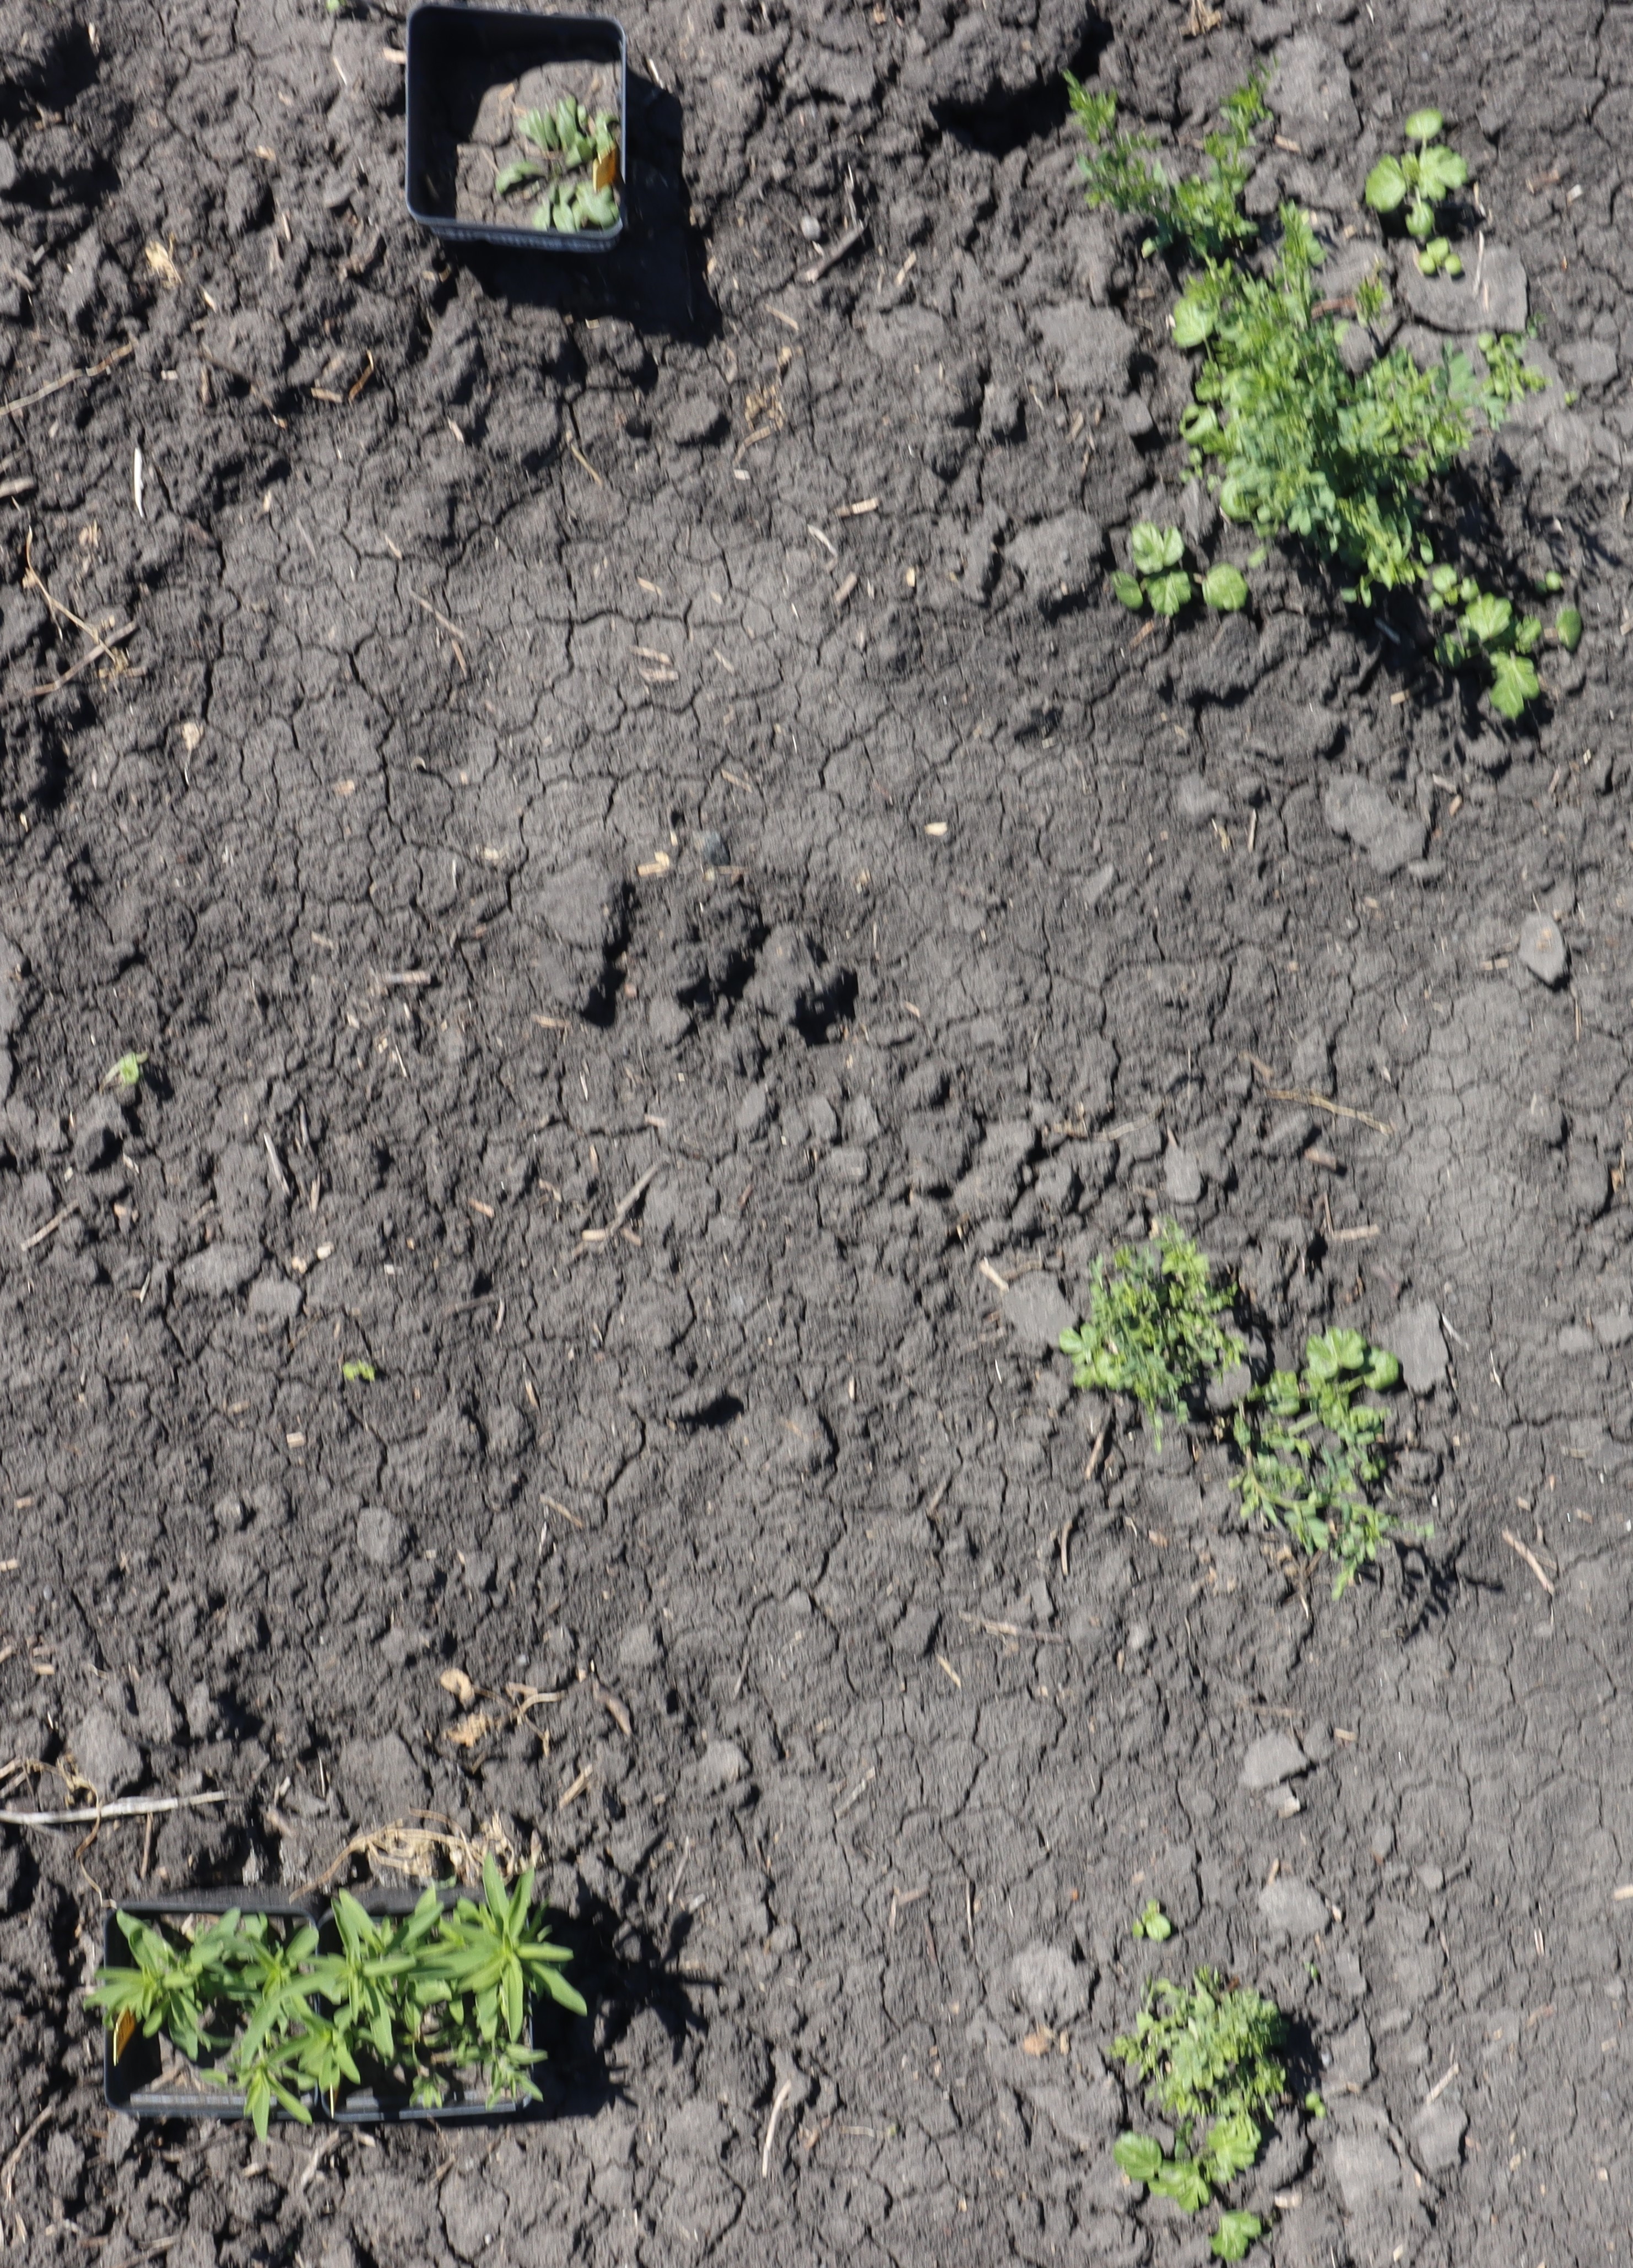
Crop: Lentil
Objects: Horseweed, Kochia, Kochia, Lentil, Lentil, Lentil, Lentil, Lentil